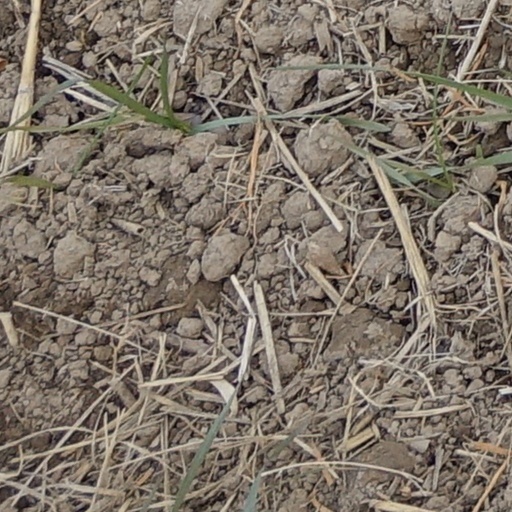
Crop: wheat